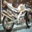
Label: motorcycle